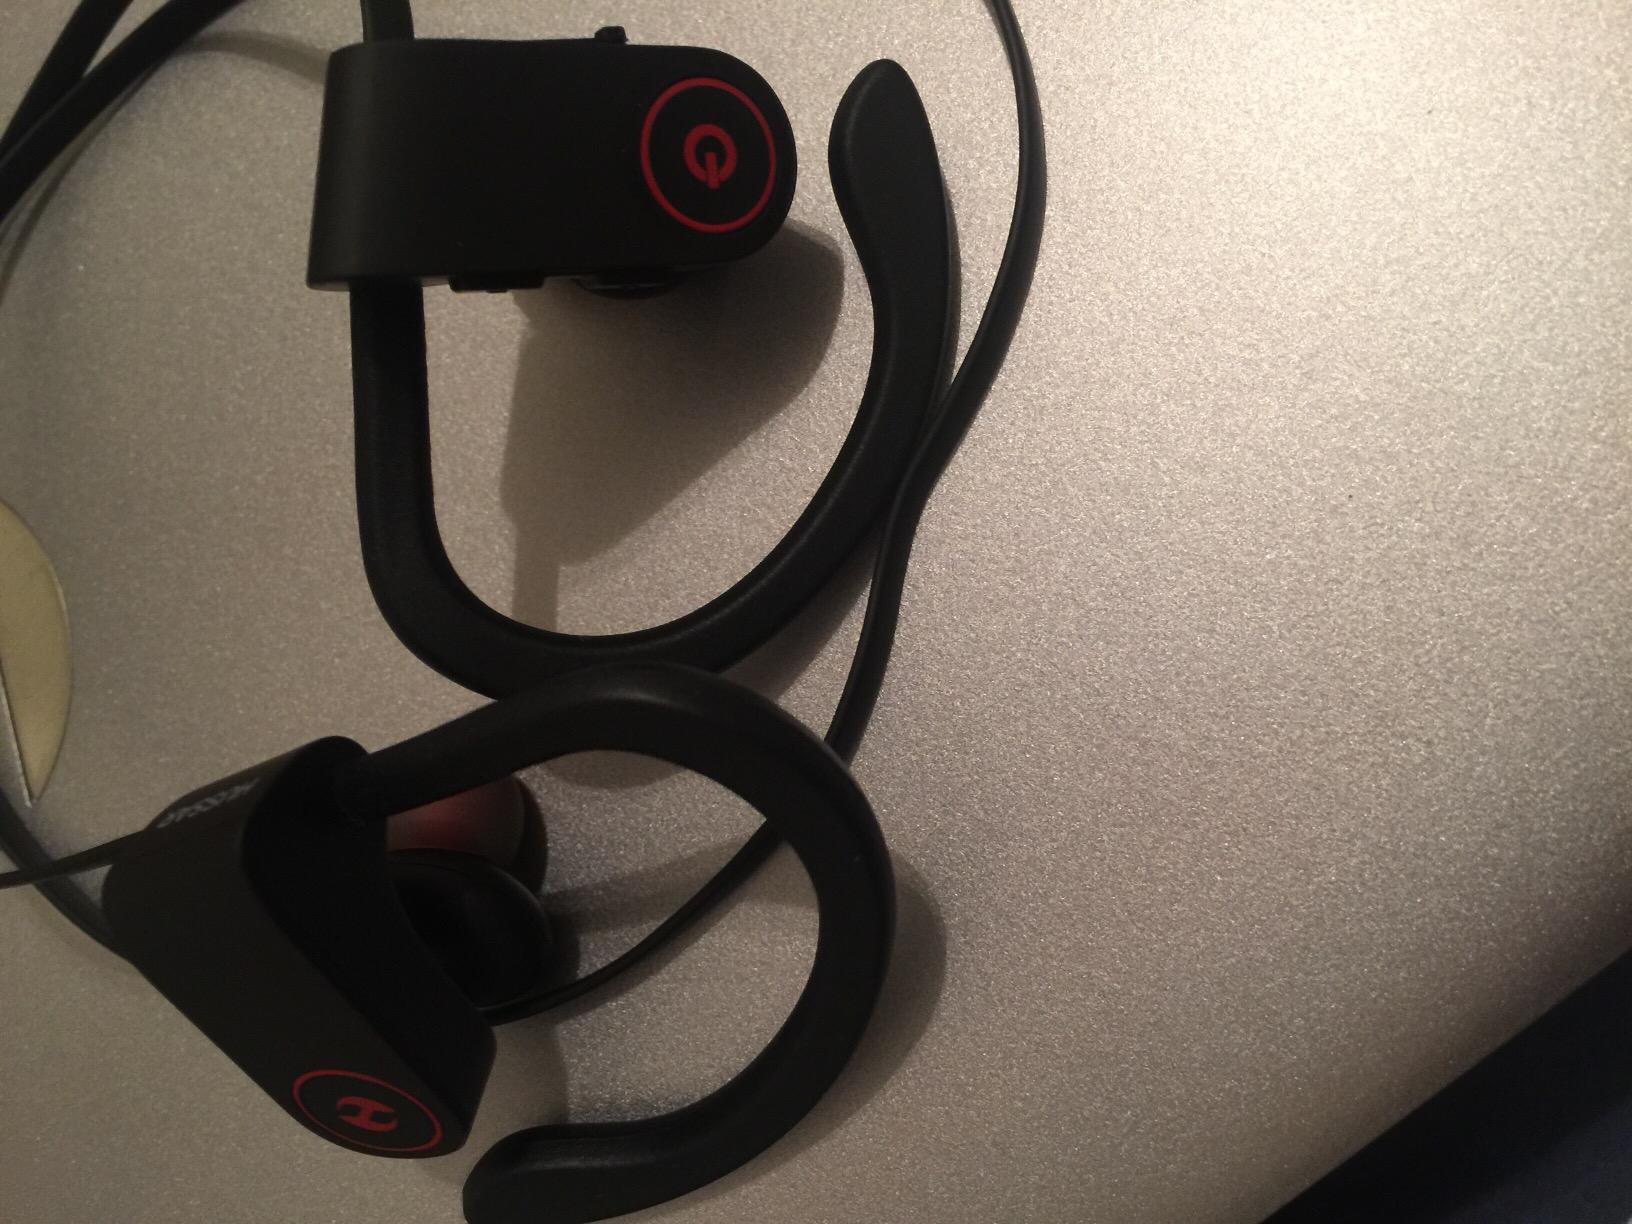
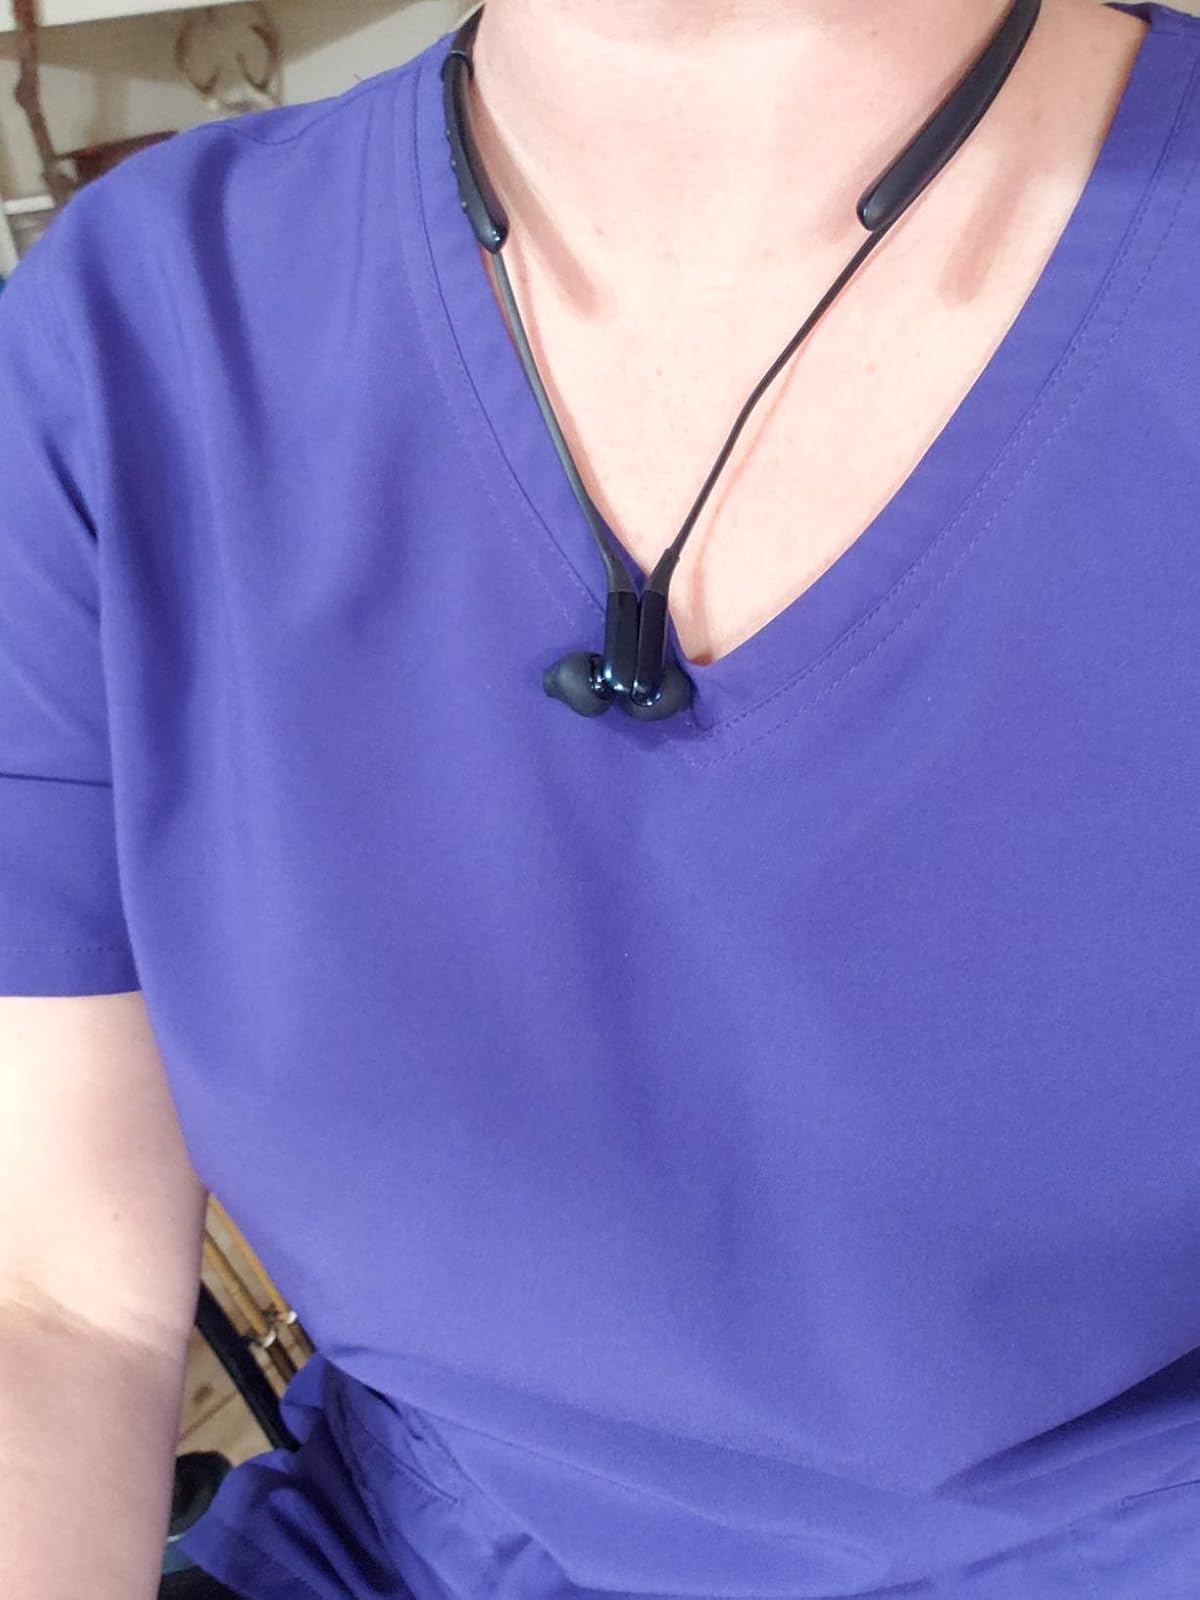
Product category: headphones
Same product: no